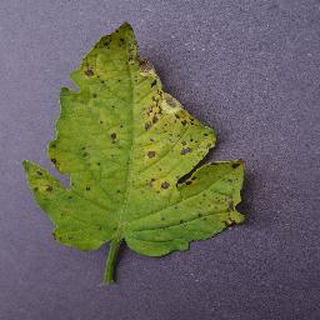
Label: tomato_septoria_leaf_spot